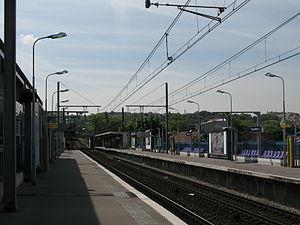
Quais de la gare de Bry-sur-Marne RER_France
La ligne A du RER d'Île-de-France, plus souvent simplement nommée RER A, est une ligne du réseau express régional d'Île-de-France qui traverse d'est en ouest l'agglomération parisienne, avec plusieurs branches aux extrémités d'un tronçon central. Elle relie Saint-Germain-en-Laye, Cergy et Poissy à l'ouest, à Boissy-Saint-Léger et Marne-la-Vallée à l'est, en passant par le cœur de Paris.